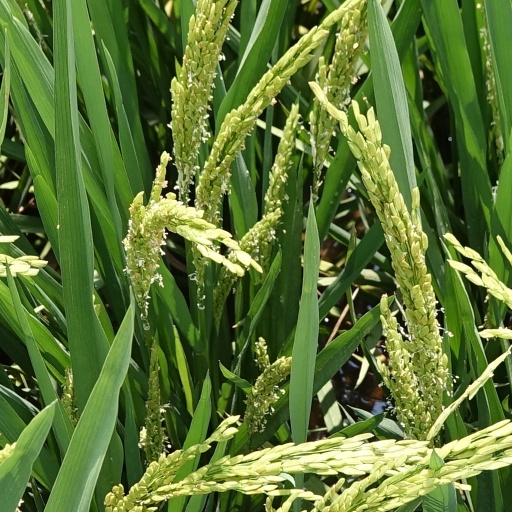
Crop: rice